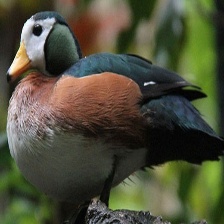
Species: AFRICAN PYGMY GOOSE
Scientific name: NETTAPUS AURITUS
ImageNet parent category: goose